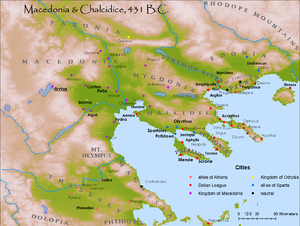
"La guerre du Péloponnèse est le conflit qui oppose la ligue de Délos, menée par Athènes, et la ligue du Péloponnèse, sous l'hégémonie de Sparte. Le déroulement du conflit est principalement connu à travers les récits qu'en ont fait Thucydide et Xénophon. Provoquée par trois crises successives en peu de temps, la guerre est cependant principalement causée par la crainte de l'impérialisme athénien chez les alliés de Sparte. Ce conflit met fin à la pentécontaétie et s'étend de 431 à 404 en trois périodes généralement admises : la période archidamique de 431 à 421, la guerre indirecte de 421 à 413, et la guerre de Décélie et d'Ionie, de 413 à 404. Il est caractérisé par une transformation totale des modes de combats traditionnels de la Grèce antique, notamment par un abandon progressif de la bataille en formation de phalange vers ce que l'historien Victor Davis Hanson qualifiera de premier conflit ""total"" de l'Histoire.